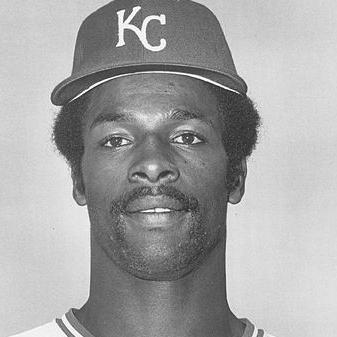
Age: 22